Chateaugay (village), New York

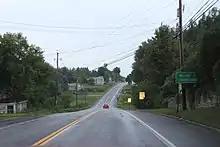
Sign for Chateaugay on US Route 11

As of the census of 2000, there were 798 people, 338 households, and 209 families residing in the village. The population density was . There were 390 housing units at an average density of . The racial makeup of the village was 98.25% White, 0.50% Black or African American, 0.63% Native American, 0.38% from other races, and 0.25% from two or more races. Hispanic or Latino of any race were 0.50% of the population.